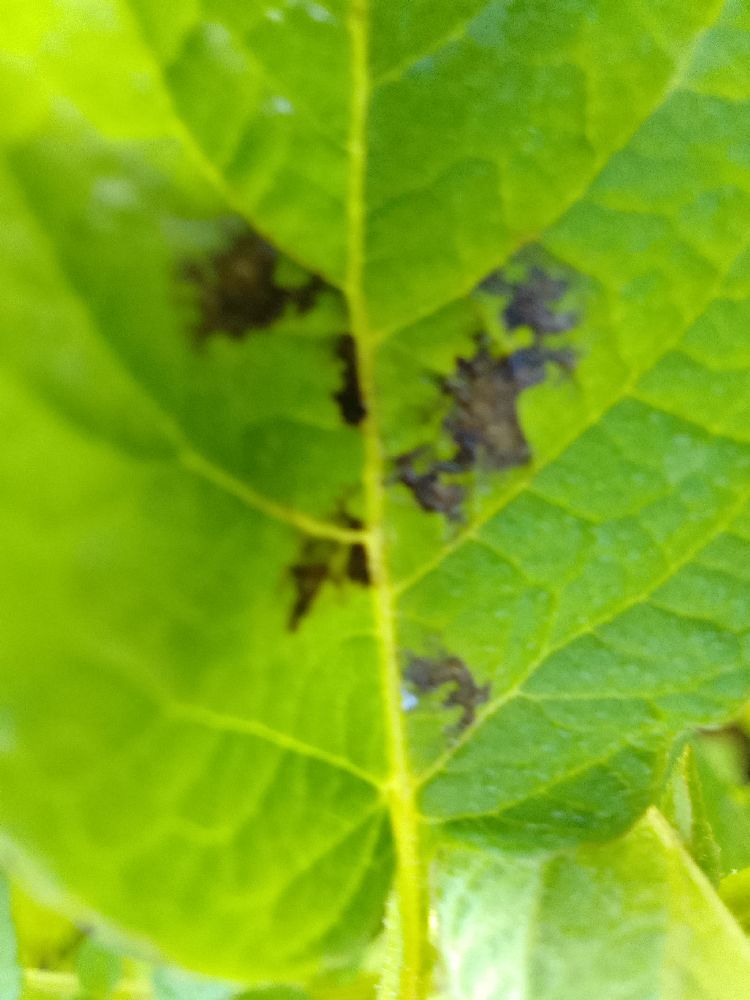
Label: Early blight